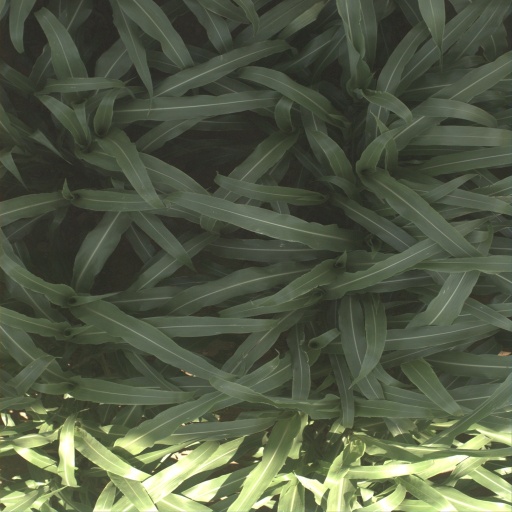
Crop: sorghum